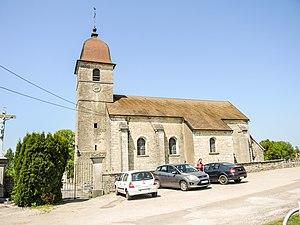
Eglise Saint-Nicolas de Saules. Doubs